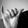
ASL letter: Y